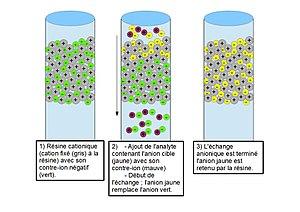
La chromatographie par échange d’ions, souvent appelée chromatographie ionique, désigne l’identification des ions à l’aide de résines échangeuses d’ions. Cette technique appartient aux méthodes chromatographiques qui sont largement utilisées dans tous les domaines de l’analyse chimique pour leur souplesse d’utilisation et la diversité de leurs applications.